Highland Council Headquarters

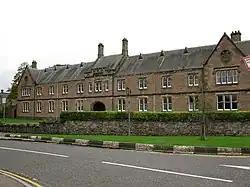
The original frontage on Ardross Street

The Highland Council Headquarters, formerly County Buildings, is a municipal structure in Glenurquhart Road, Inverness, Highland, Scotland. The oldest part of the complex, which currently serves as the headquarters of The Highland Council, is a Category C listed building.